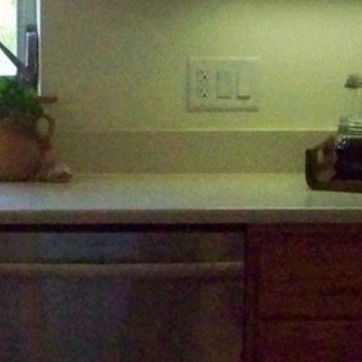
Material: polishedstone